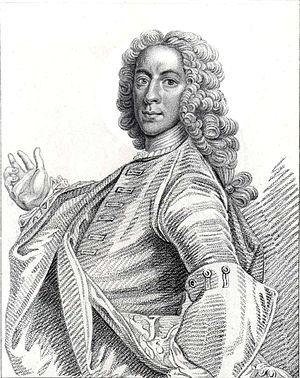
John Taylor est un ophtalmologue anglais, qui reste dans l'histoire pour ses opérations manquées sur Johann Sebastian Bach et Georg Friedrich Haendel.